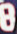
Number: 8